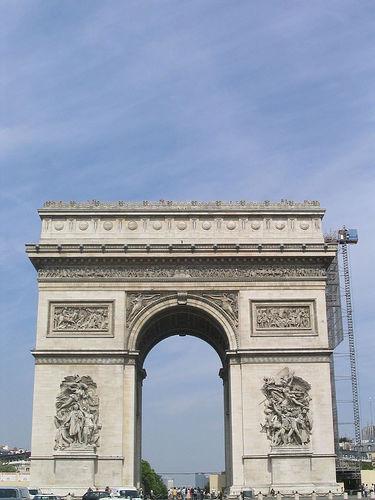
Weather: sun or clear